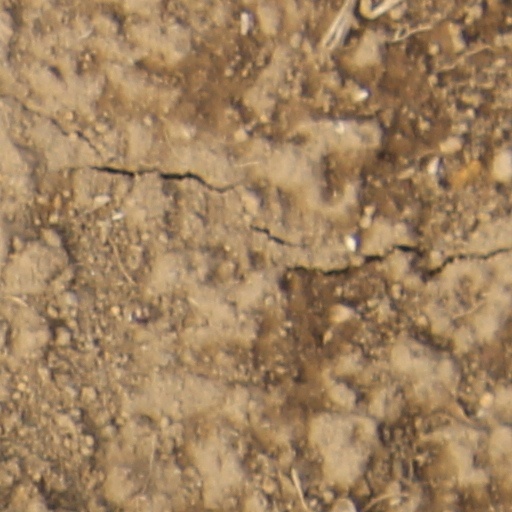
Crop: wheat